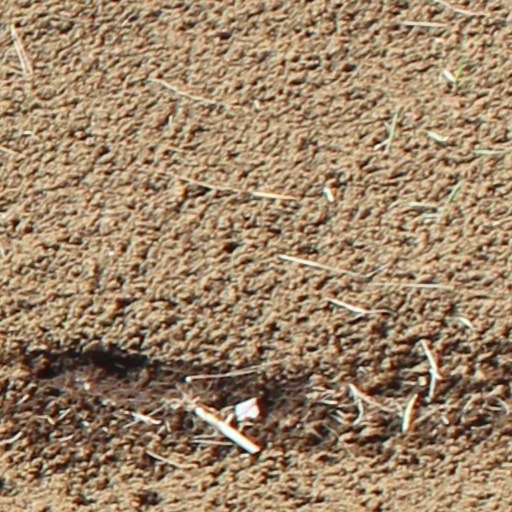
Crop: wheat